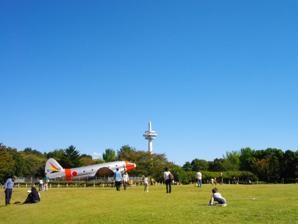
Building: Tokorozawa Aviation Memorial Park
Country: Japan
Year built: 1978
Tokorozawa Aviation Memorial Park 所沢航空記念公園 Location in Japan Location Tokorozawa, Saitama , Japan Coordinates 35°47′52.96″N 139°28′26.92″E / 35.7980444°N 139.4741444°E / 35.7980444; 139.4741444 Created March 1978 Public transit access Kōkū-kōen Station Website www .parks .or .jp /tokorozawa-kokuu Tokorozawa Aviation Memorial Park ( 所沢航空記念公園 , Tokorozawa Kōkū Kinenkōen ) is a park located in Tokorozawa , Saitama Prefecture in Japan. It contains the Tokorozawa Aviation Museum . History The park is built on the former site of Tokorozawa Airfield , Japan's first airfield, which was opened on April 1, 1911. Japan's first plane, the Kaishiki biplane No.1, made its first flight at Tokorozawa on October 13, 1911. References